Nancy Sinatra

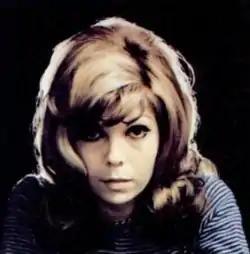
Sinatra in 1967

Sinatra enjoyed a parallel recording career cutting duets with the husky-voiced, country-and-western-inspired Hazlewood, starting with "Summer Wine" (originally the B-side of "Sugar Town"). Their biggest hit was a cover of the 1963 country song "Jackson". The single peaked at no. 14 on the "Billboard" Hot 100 in the summer of 1967, just a few months after Johnny Cash and June Carter Cash hit big on the country chart with their cover of the song.